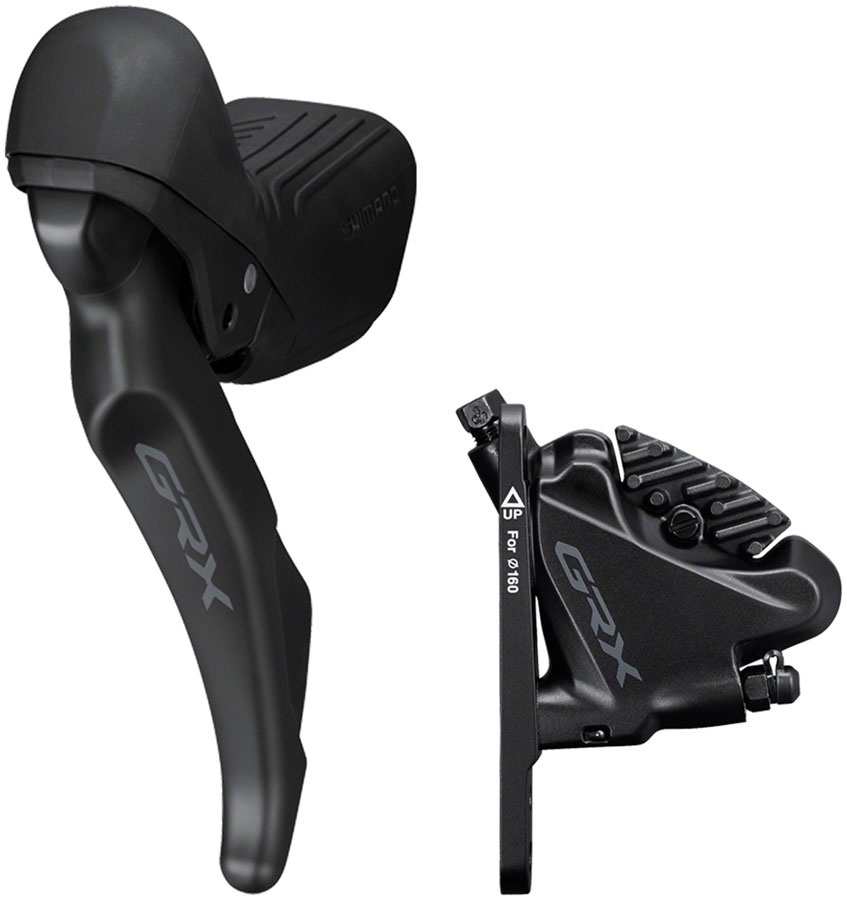
Shimano GRX ST-RX610 Shift/Brake Lever BR-RX400 Hydraulic Disc Brake Caliper - Left/Front 2x Flat Mount Caliper BLK
Brand: Shimano
.top{margin-bottom:30px;}.top li{margin-left:5%;margin-right:5%;margin-top:10px;line-height:120%;list-style-position:outside;} Shimano GRX ST-RX610 Shift/Brake Lever with BR-RX400 Hydraulic Disc Brake Caliper - Left/Front 2x Flat Mount Caliper Black. The Shimano GRX ST-RX610 dual control lever delivers light and responsive shifting for mixed-terrain riding (Note: BR1057 is a left non-shift variation for 1x set ups) . The textured hood and anti-slip brake lever surface increase control on bumpy terrain. The GRX BR-RX400 2-piston flat mount hydraulic disc brake caliper features a low-profile design with ICE technologies to provide greater control and excellent heat dissapation for mixed terrain riding. table{border-collapse:collapse;width:100%;}td{text-align: left;padding: 8px;font-weight:350;}tr:nth-child(even){background-color:#f2f2f2}th{background-color:#eb212e;color:white;text-align:left;padding:8px;}.desc ul{font-size:24px;font-weight:600;margin-left:-25px;padding-top:35px;border-top:3px solid #f0f0f0;}.desc li{list-style:none;border-bottom:4px solid #eb212e;width:142px;} TECH SPECS Brake Lever Actuation Hydraulic Double or Triple Double Rotor Included No Color Black Brake Caliper Mount Flat Mount Hydraulic Fluid Type Mineral Oil Brake Lever Use Left Pad Compound Resin Hydraulic Hose Length 1000 Adjustable Reach Yes Adjustable Contact Point No Drivetrain Speeds 12 Defined Color Black Front Der/Shifter Compatibility Shimano Road Shifter/Derailleur Compatibility Shimano
Category: Sporting Goods > Outdoor Recreation > Cycling > Bicycle Parts > Bicycle Brake Parts > Bicycle Brake Calipers